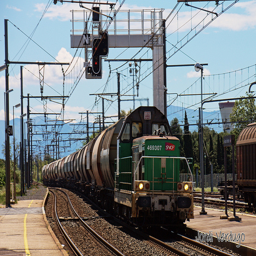
A long green train next to a train station.
A train that is going down the trolley tracks.
A train is stopped at a train station.
A train is attached to a long line of cylinder cars.
There is a train riding on the train tracks.